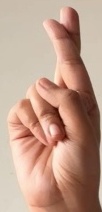
ASL sign: R